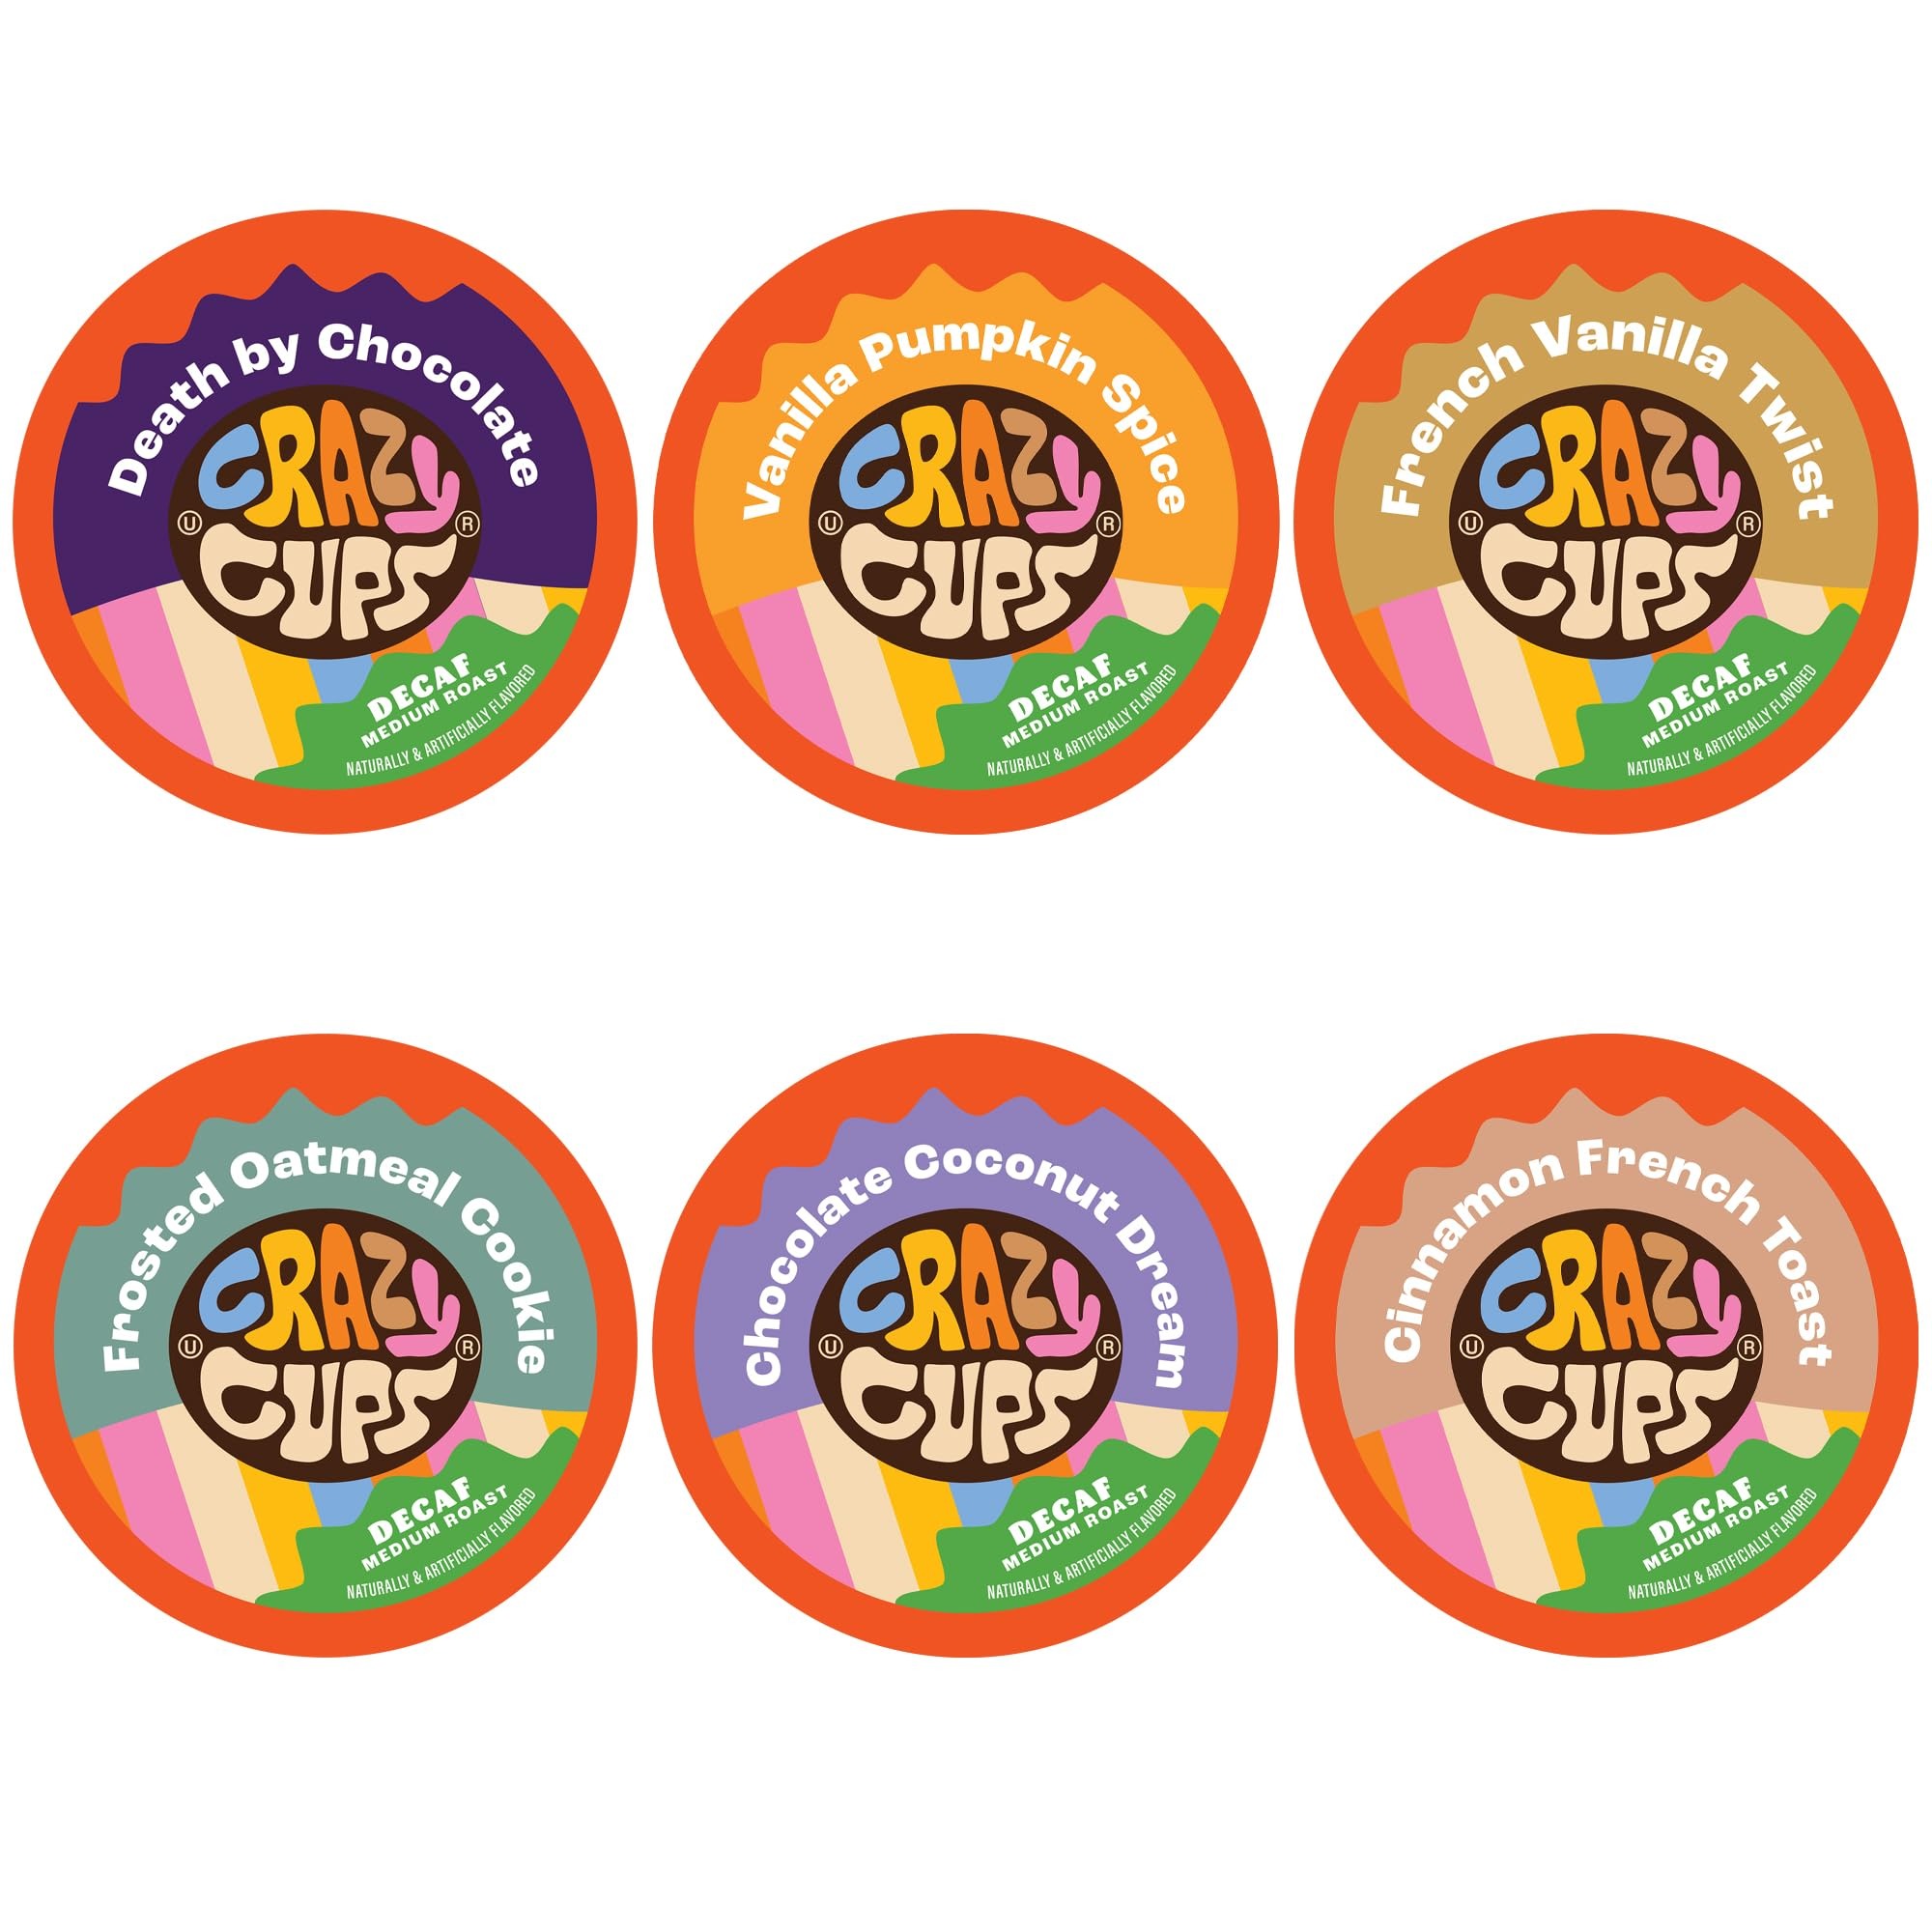
Item Name: Crazy Cups Flavored Decaf Coffee Pods, Variety Flavored Coffee, Hot or Iced Coffee, Single Serve Coffee for Keurig K Cups Machines, Decaf Variety Pack, 72 Count
Bullet Point 1: 72 PACK OF OUR TOP DECAF FLAVORED COFFEE PODS - Our assorted coffee pods collection includes Death By Chocolate, Frosted Oatmeal Cookie, Chocolate Coconut Dream, Vanilla Pumpkin Spice, French Vanilla Twist, and Cinnamon French Toast.
Bullet Point 2: ARTISAN ROASTED COFFEE: Our coffee variety pack contains decaffeinated coffee made with 100% Arabica beans. Our coffee beans are carefully sourced and roasted making our coffee decaf perfect for brewing refreshing iced coffee
Bullet Point 3: MORE COFFEE: Our decaf coffee k pods have 35% more coffee than average coffee capsules. Each flavored coffee is also vegan, kosher, pareve, & keto friendly. Enjoy our decaf coffee pods anytime of day!
Bullet Point 4: ECO-FRIENDLY: Enjoy flavored decaf coffee while doing right by mother nature. Each of our decaf flavored coffee pods are packaged in 100% recyclable material. now you can indulge in the best decaf coffee without the guilt!
Bullet Point 5: COFFEE PODS FOR KEURIG: Our decaf coffee pods are compatible with coffee machines that brew decaf flavored k cups including the Keurig 2.0 brewer. K cups is a registered trademark of Keurig. Not affiliated with Keurig
Value: 72.0
Unit: Count

Price: 27.99